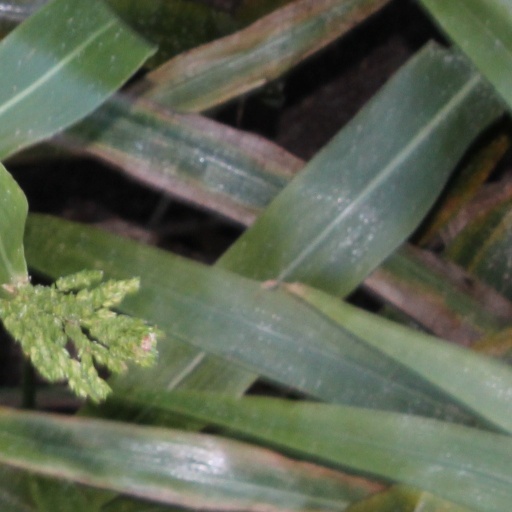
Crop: sorghum